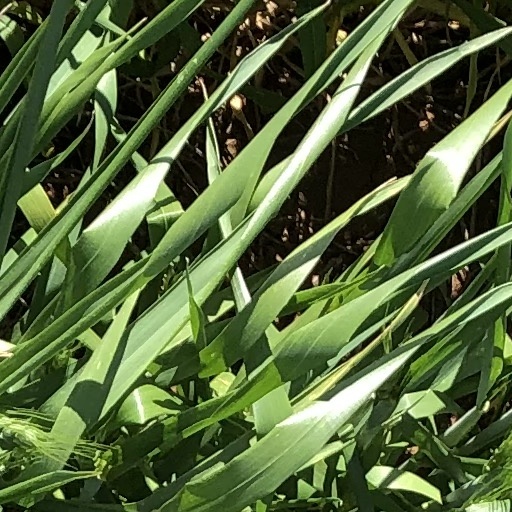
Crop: wheat